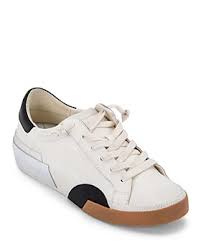
Label: Sneaker